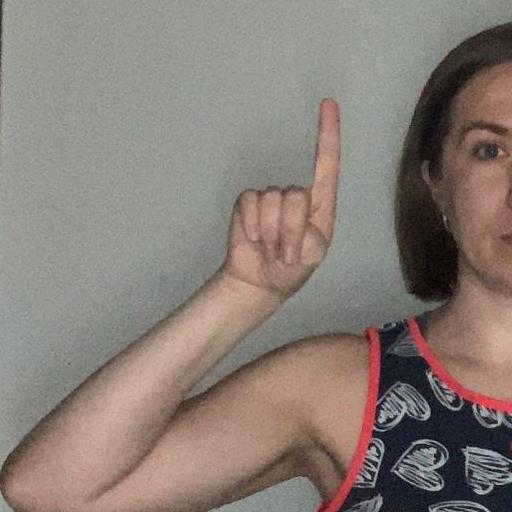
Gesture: one